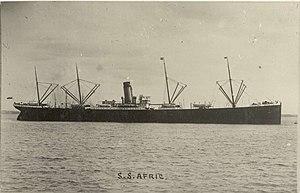
L’Afric est un paquebot mixte britannique construit par les chantiers navals Harland & Wolff de Belfast pour la White Star Line. Il est le premier des cinq navires de la classe Jubilee, des paquebots capables de transporter 350 passagers ainsi qu'une cargaison réfrigérée à destination de l'Afrique du Sud et de l'Australie.